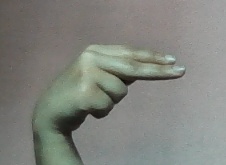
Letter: ain